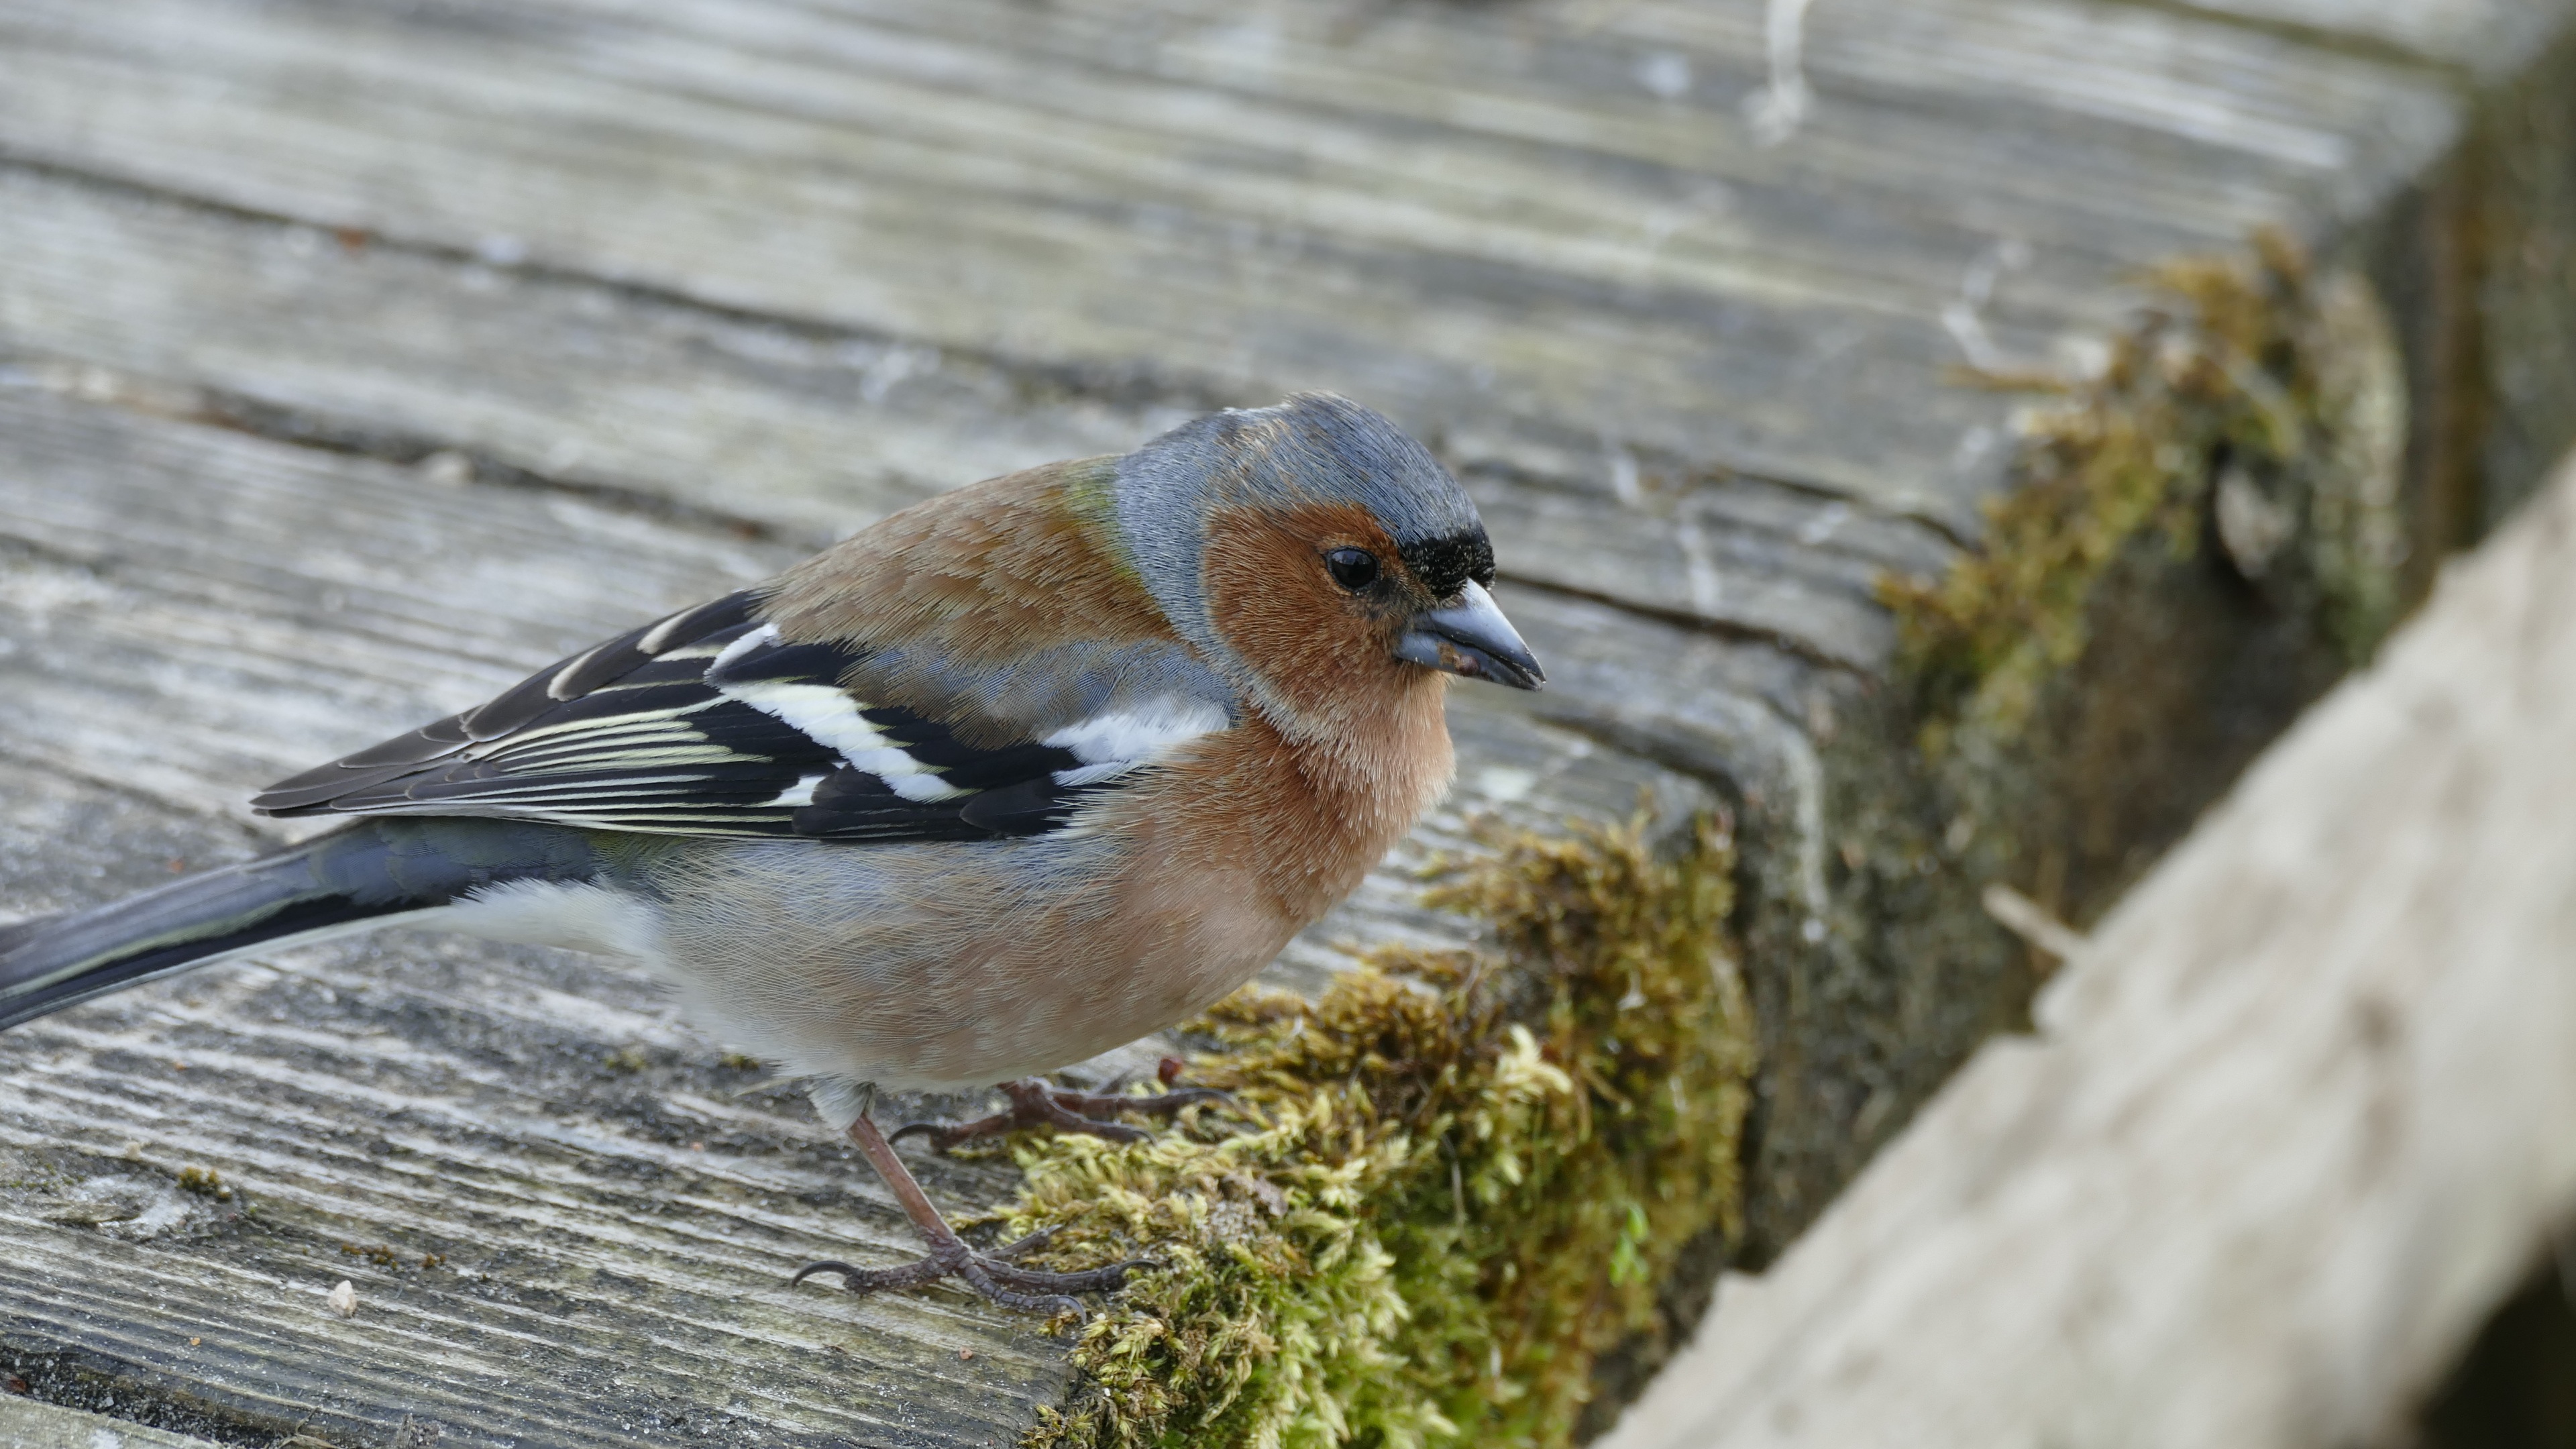
nature, bird, animal, wildlife, beak, fauna, jay, vertebrate, sparrow, finch, chickadee, brambling, house sparrow, old world flycatcher, perching bird, emberizidae, cinclidae